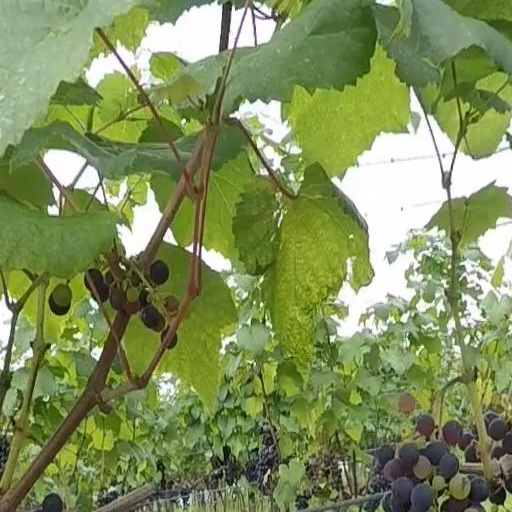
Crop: grape